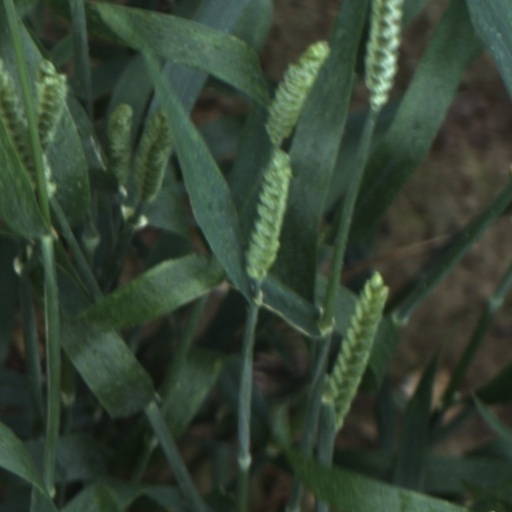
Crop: wheat